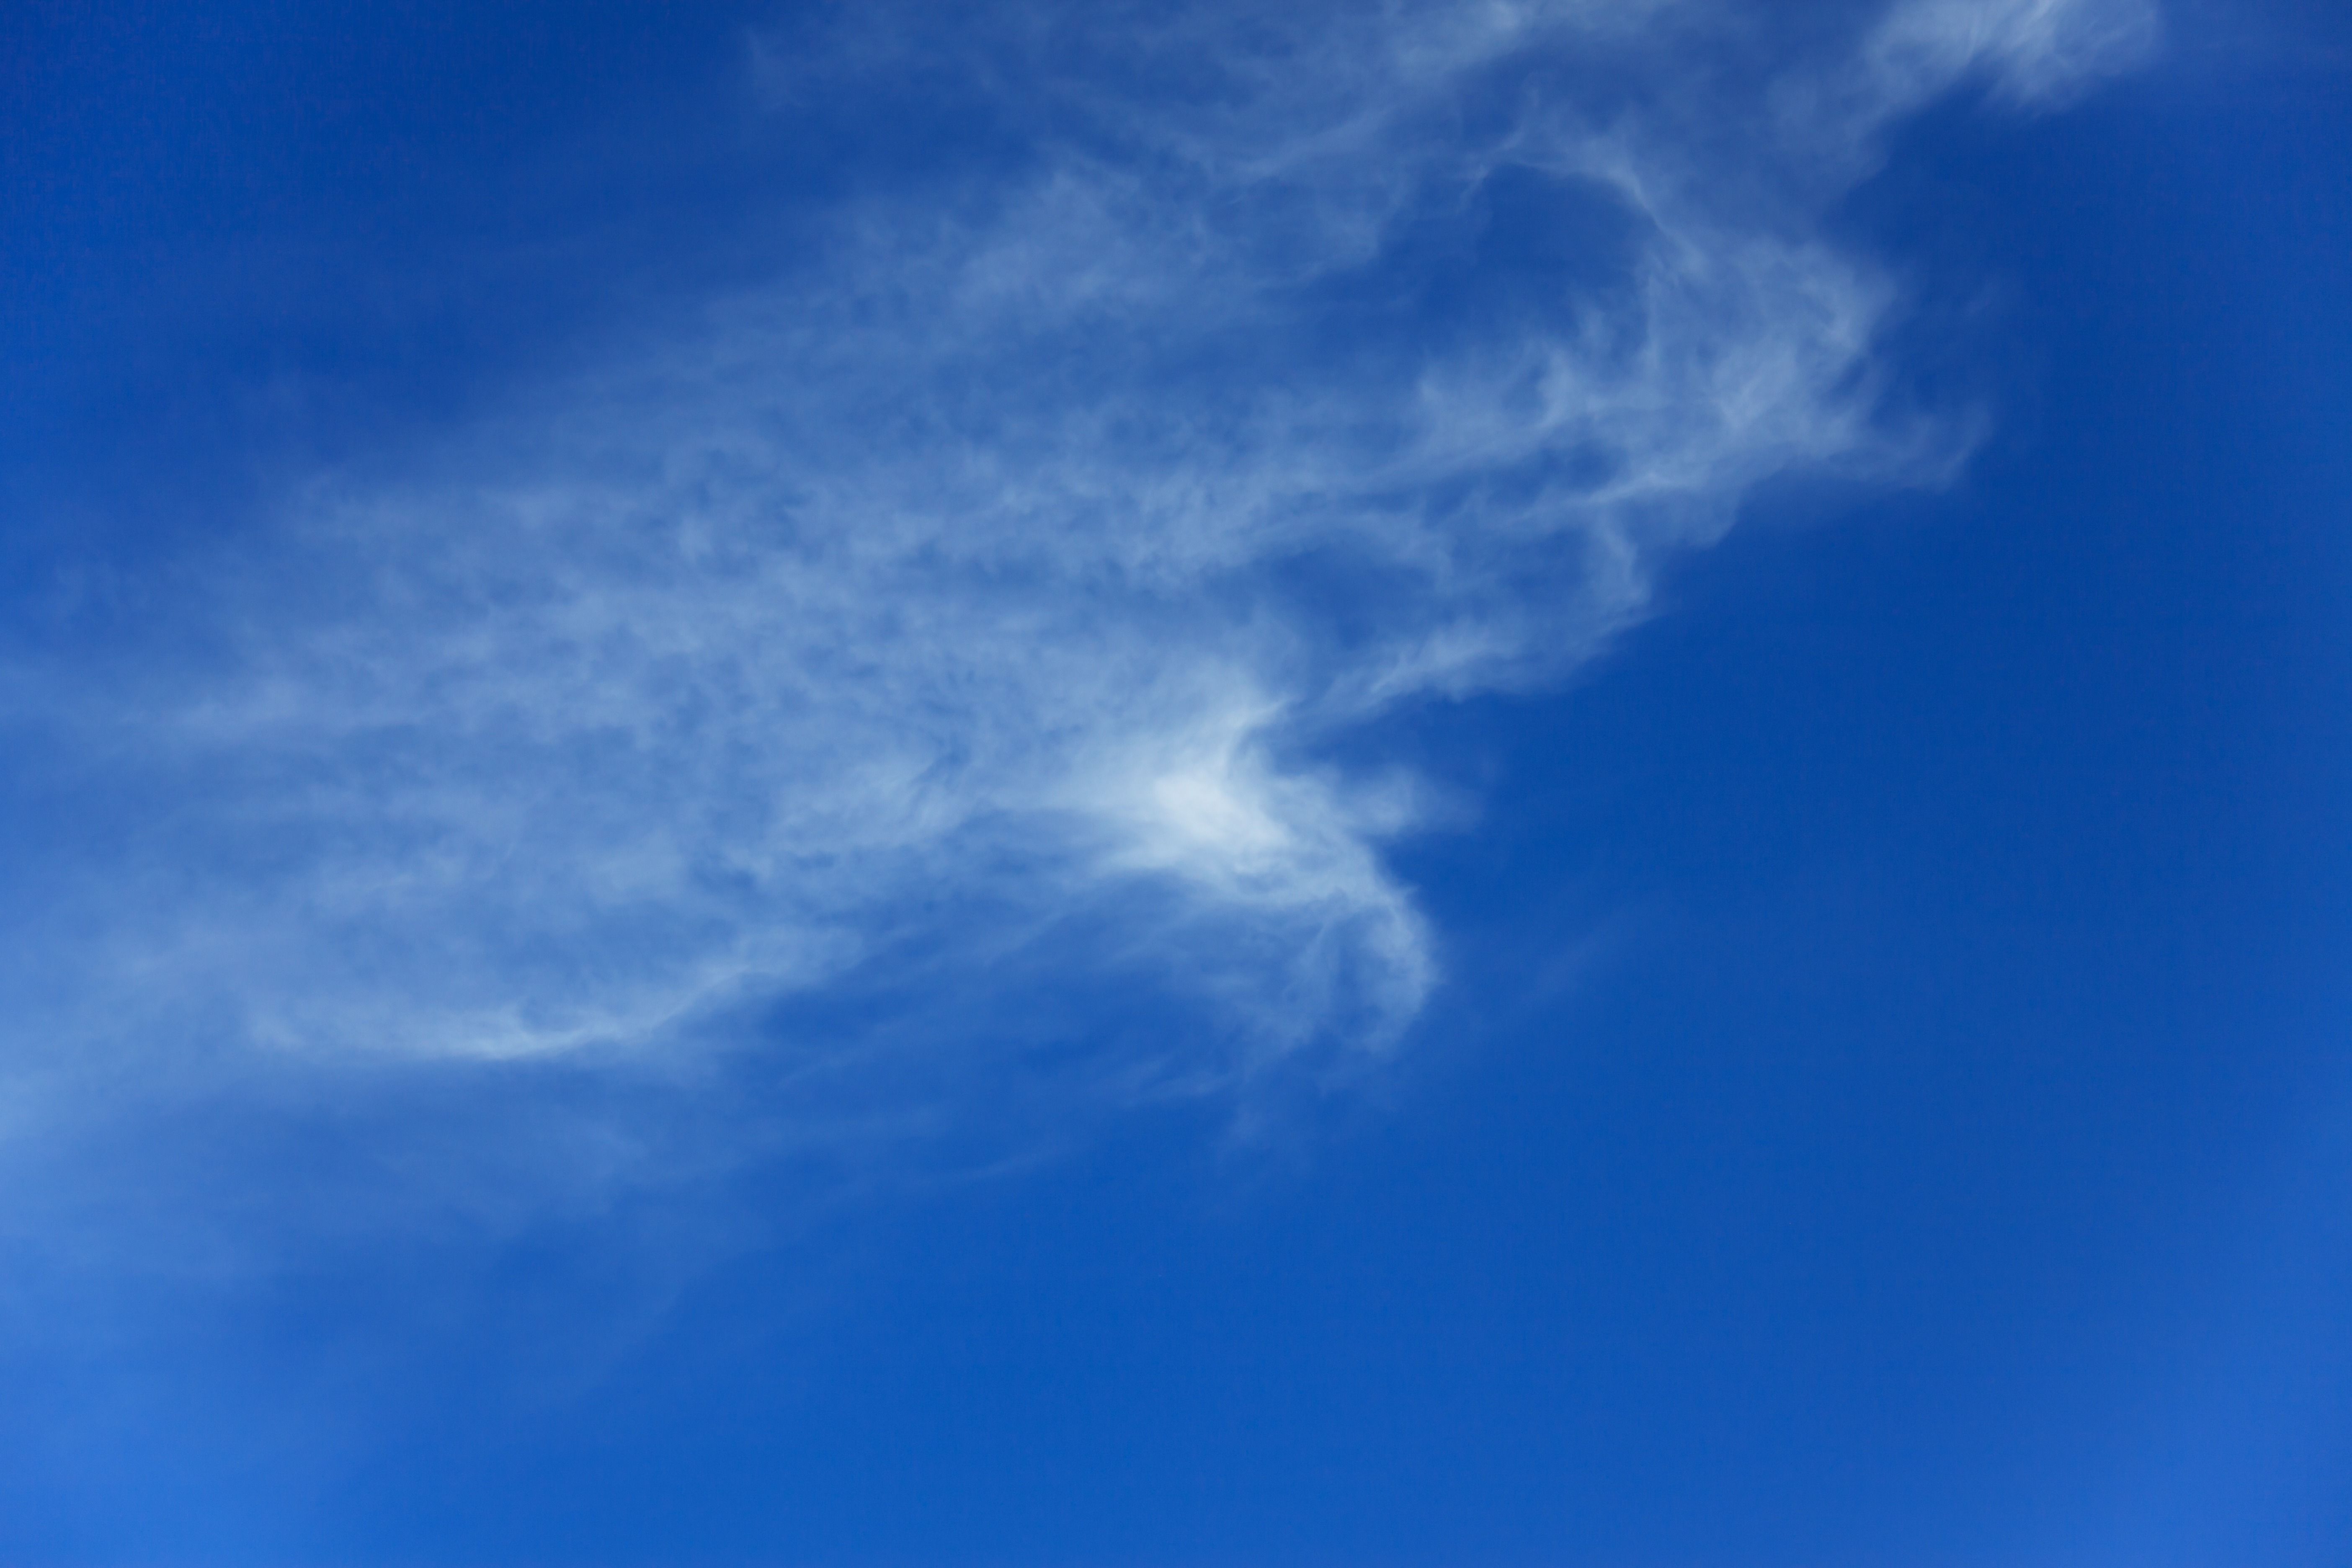
nature, horizon, cloud, sky, sunshine, white, sunlight, air, atmosphere, daytime, pattern, heaven, weather, cumulus, blue, freedom, cloudscape, sunny, background, bright, climate, day, meteorological phenomenon, atmosphere of earth